Boaventura de Sousa Santos

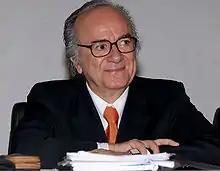
Boaventura de Sousa Santos in 2007.

His own father was born in that house. Boaventura de Sousa Santos used to spend his school holidays in his grandparents estate helping them on several agricultural tasks and playing with neighbours. An only child, he lived in the city of Coimbra with his parents. His father worked as a chef in the prestigious restaurant "Nicola" in the downtown of Coimbra, which was frequented by members of the city's academia.